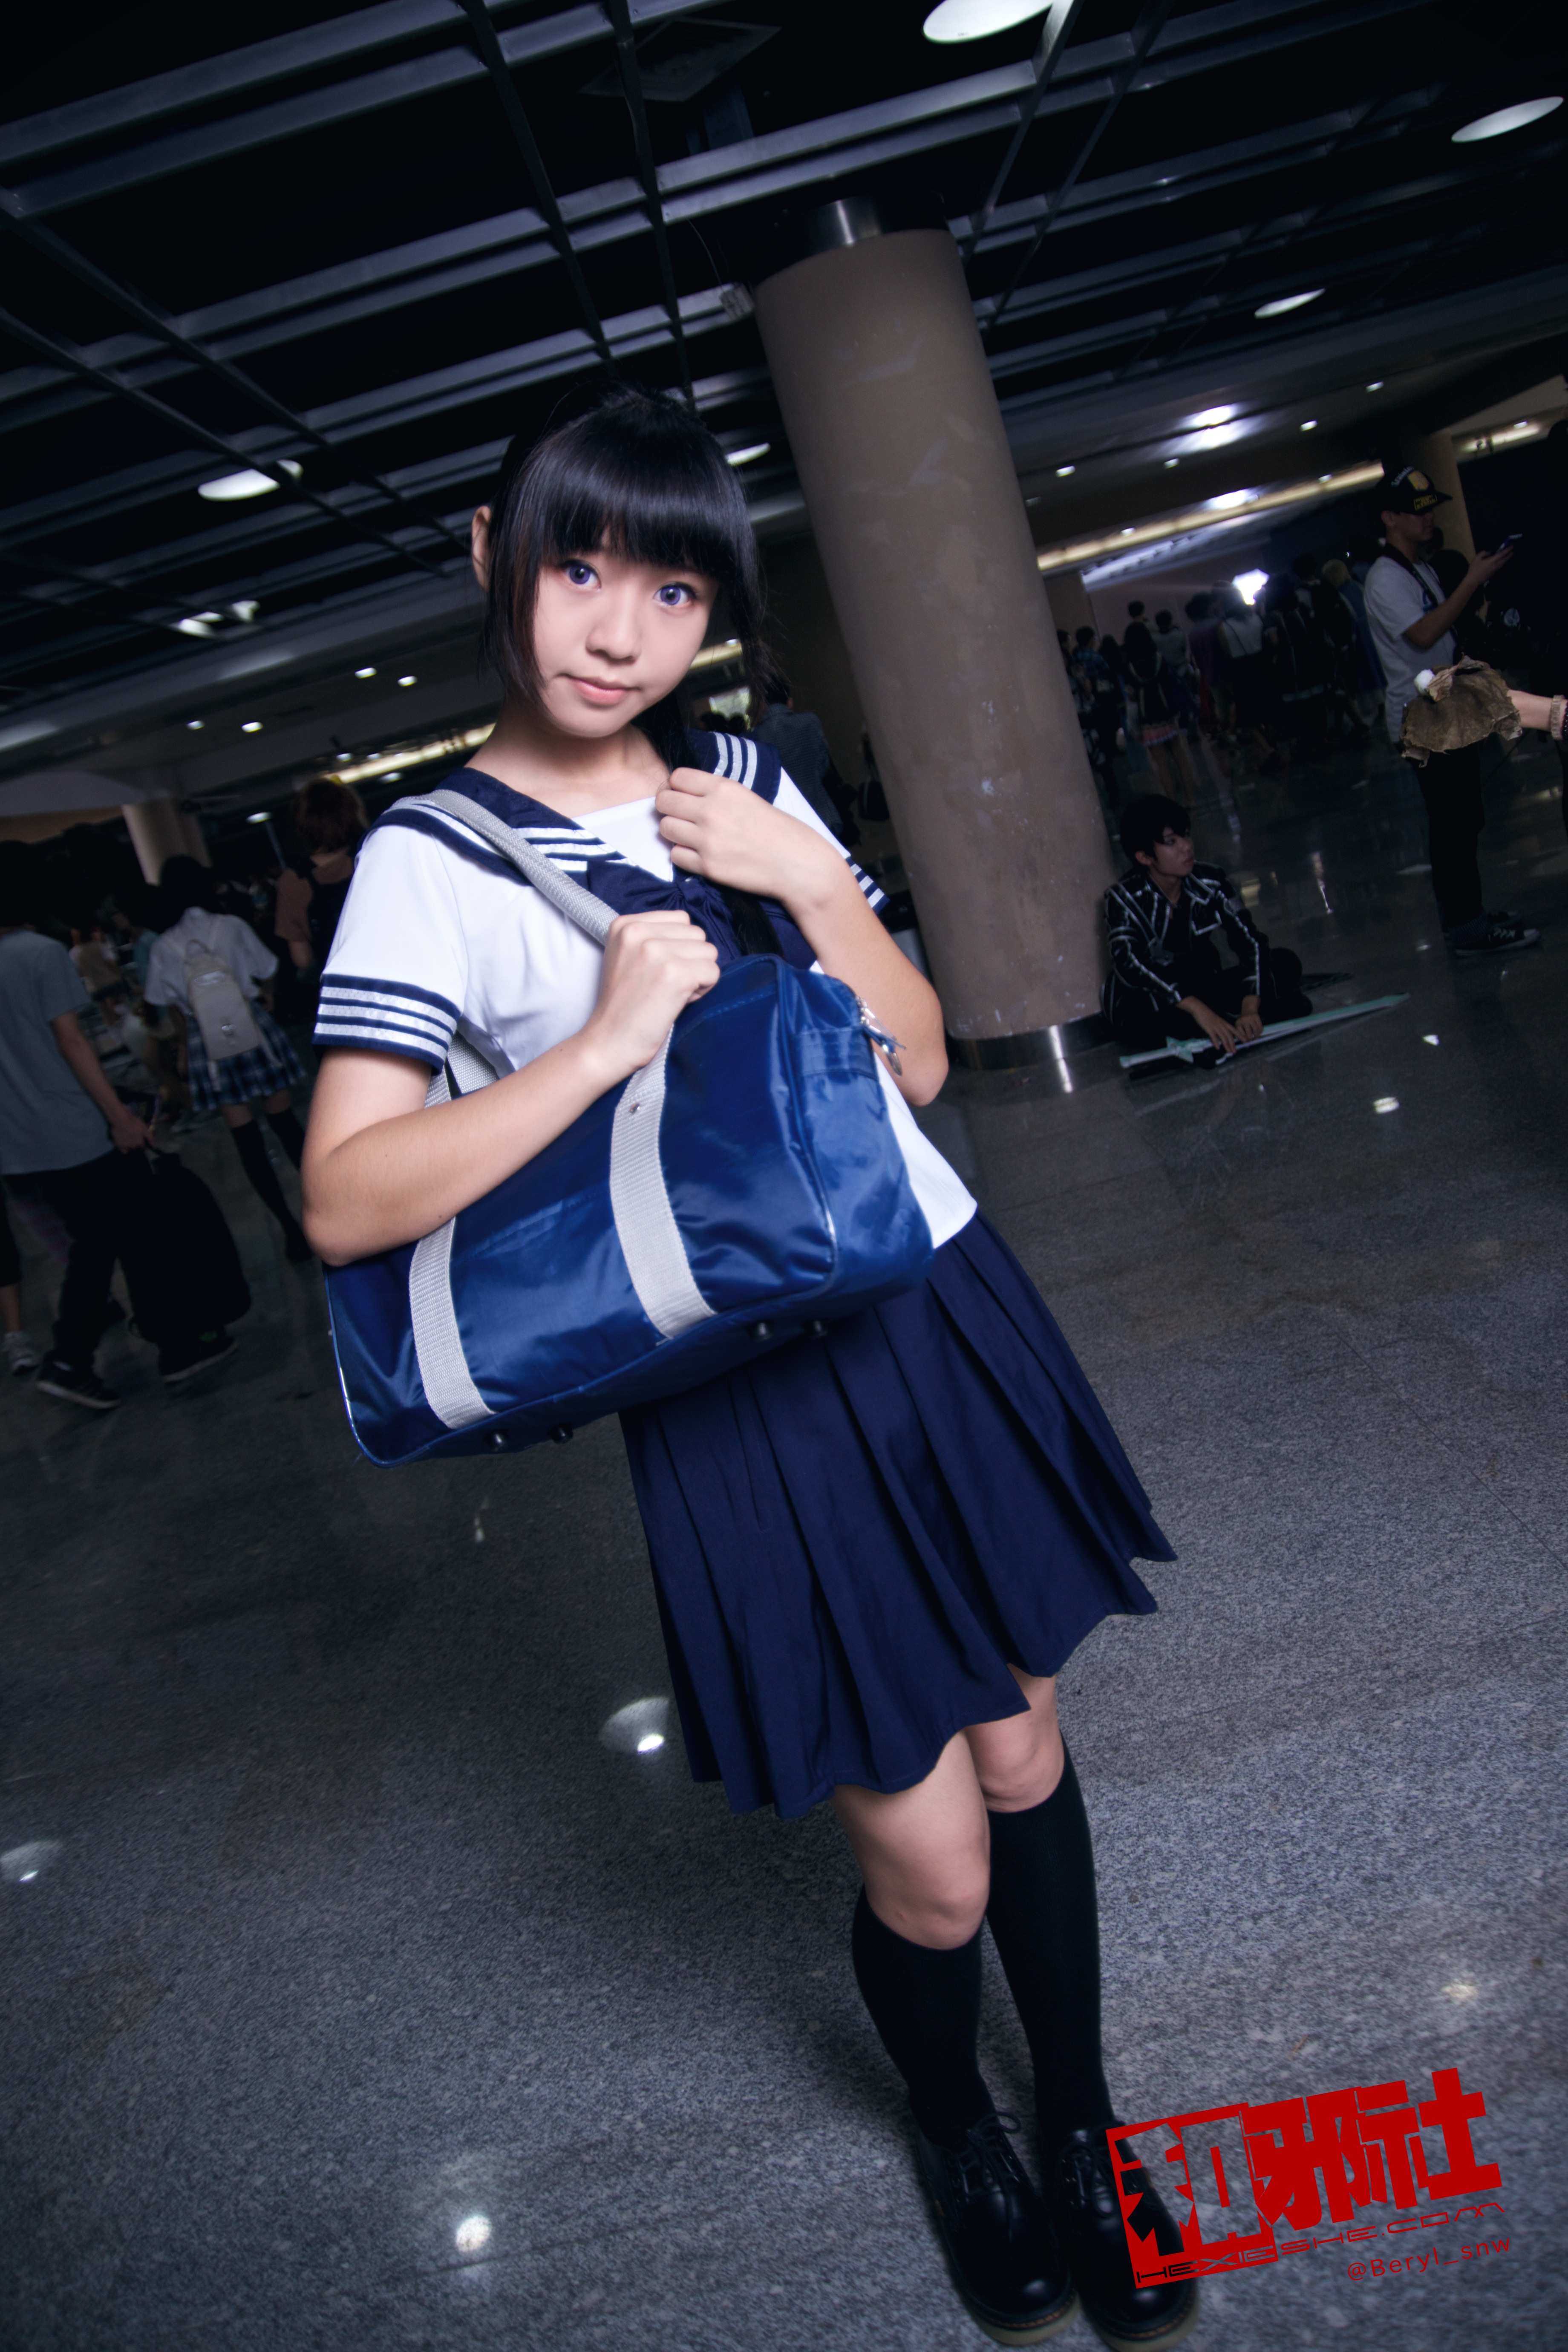
girl, cute, model, clothing, lady, cosplay, girls, canton, costume, china, anime, comic, comiccon, guangzhou, acg, cos